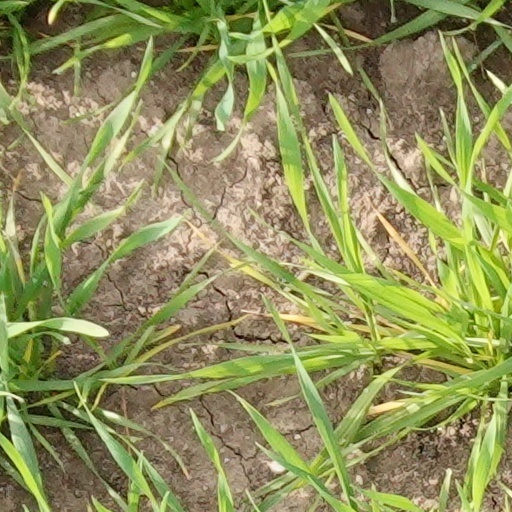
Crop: wheat